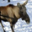
Label: deer